Colorado State Patrol

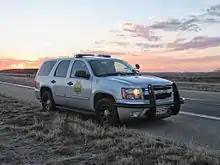
Colorado State Patrol Chevrolet Tahoe near Sterling, CO

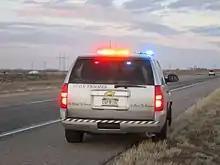
Colorado State Patrol Chevrolet Tahoe near Sterling, CO

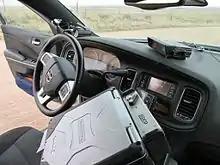
Interior of Colorado State Patrol Dodge Charger patrol vehicle

A community program designed to impact the future of traffic safety, "Alive at 25" focuses educational effort to youths between the ages of 14 and 25. Its emphasis is to identify and eliminate at-risk driving behavior.